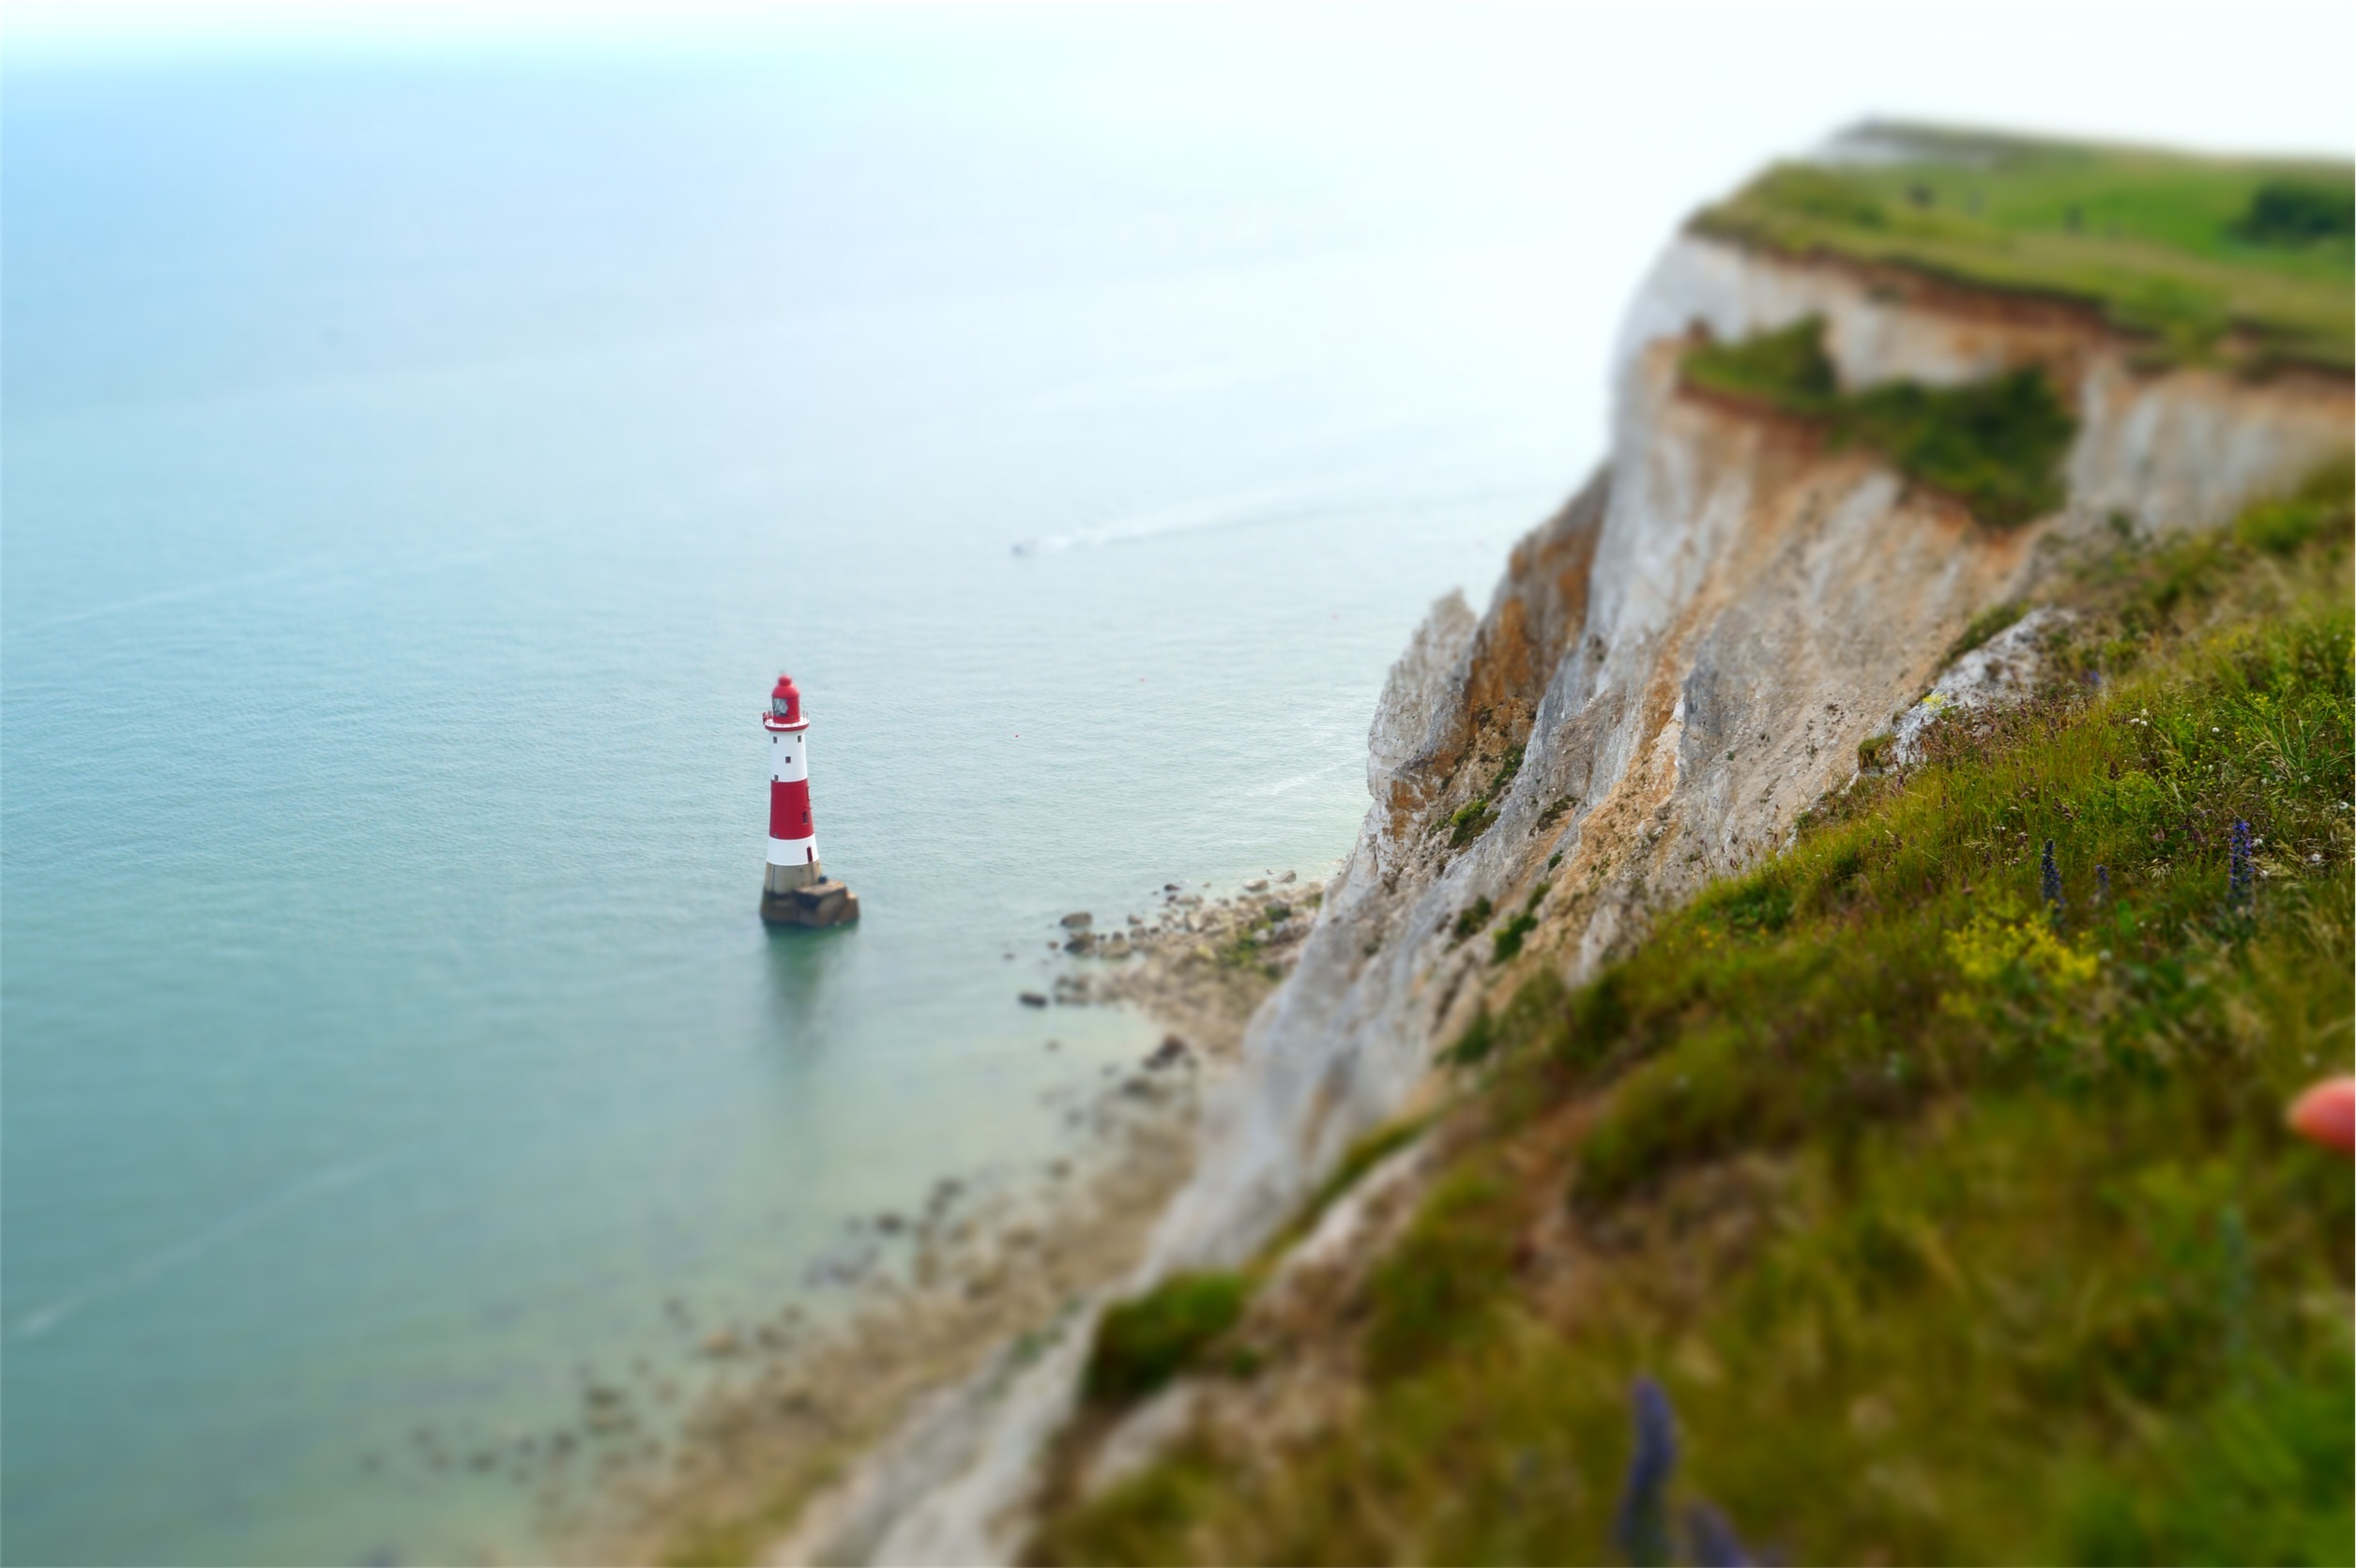
beach, sea, coast, water, ocean, lighthouse, shore, adventure, coastline, cliff, cove, model, tower, slope, seascape, bay, fjord, steep, scale, blurred, terrain, waterway, body of water, focus, cliffs, cape, landform, defocused, geographical feature